Albert Kahn Building

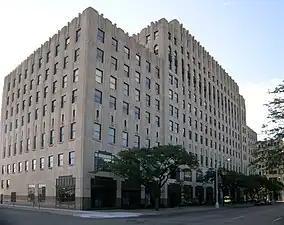

The Albert Kahn Building, formerly New Center Building, is an office building located at 7430 Second Avenue in the New Center area of Detroit, Michigan completed in 1931. The building was listed on the National Register of Historic Places in 1980.